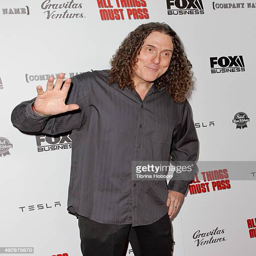
rock artist attends the premiere